John Archibald Campbell United States Courthouse

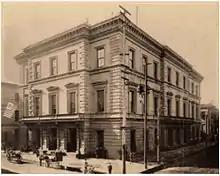
The old United States Custom House and Post Office building in Mobile during 1894.

The new courthouse replaced an earlier United States Custom House and Post Office building that was located at the corner of Saint Joseph and Saint Francis streets. It was a three-story, granite, Neo-Renaissance structure, designed by renowned architect Ammi B. Young. Completed in 1856, this building originally housed the custom house, post office, and federal courthouse. The United States Circuit Court for the Southern District of Alabama met in the old building until that court was replaced by the United States District Court for the Southern District of Alabama in 1912. It then housed that court until the new courthouse was completed in 1935. The post office relocated in 1916, when the new post office building was completed. The old Custom House and Post Office was demolished in 1963 and the First National Bank Building was built on the site.